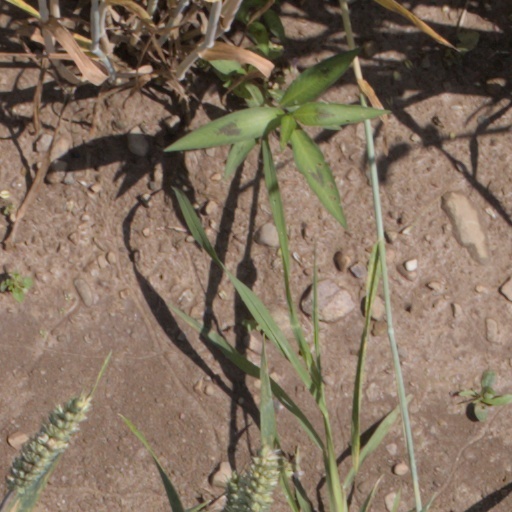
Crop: wheat